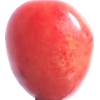
Label: images